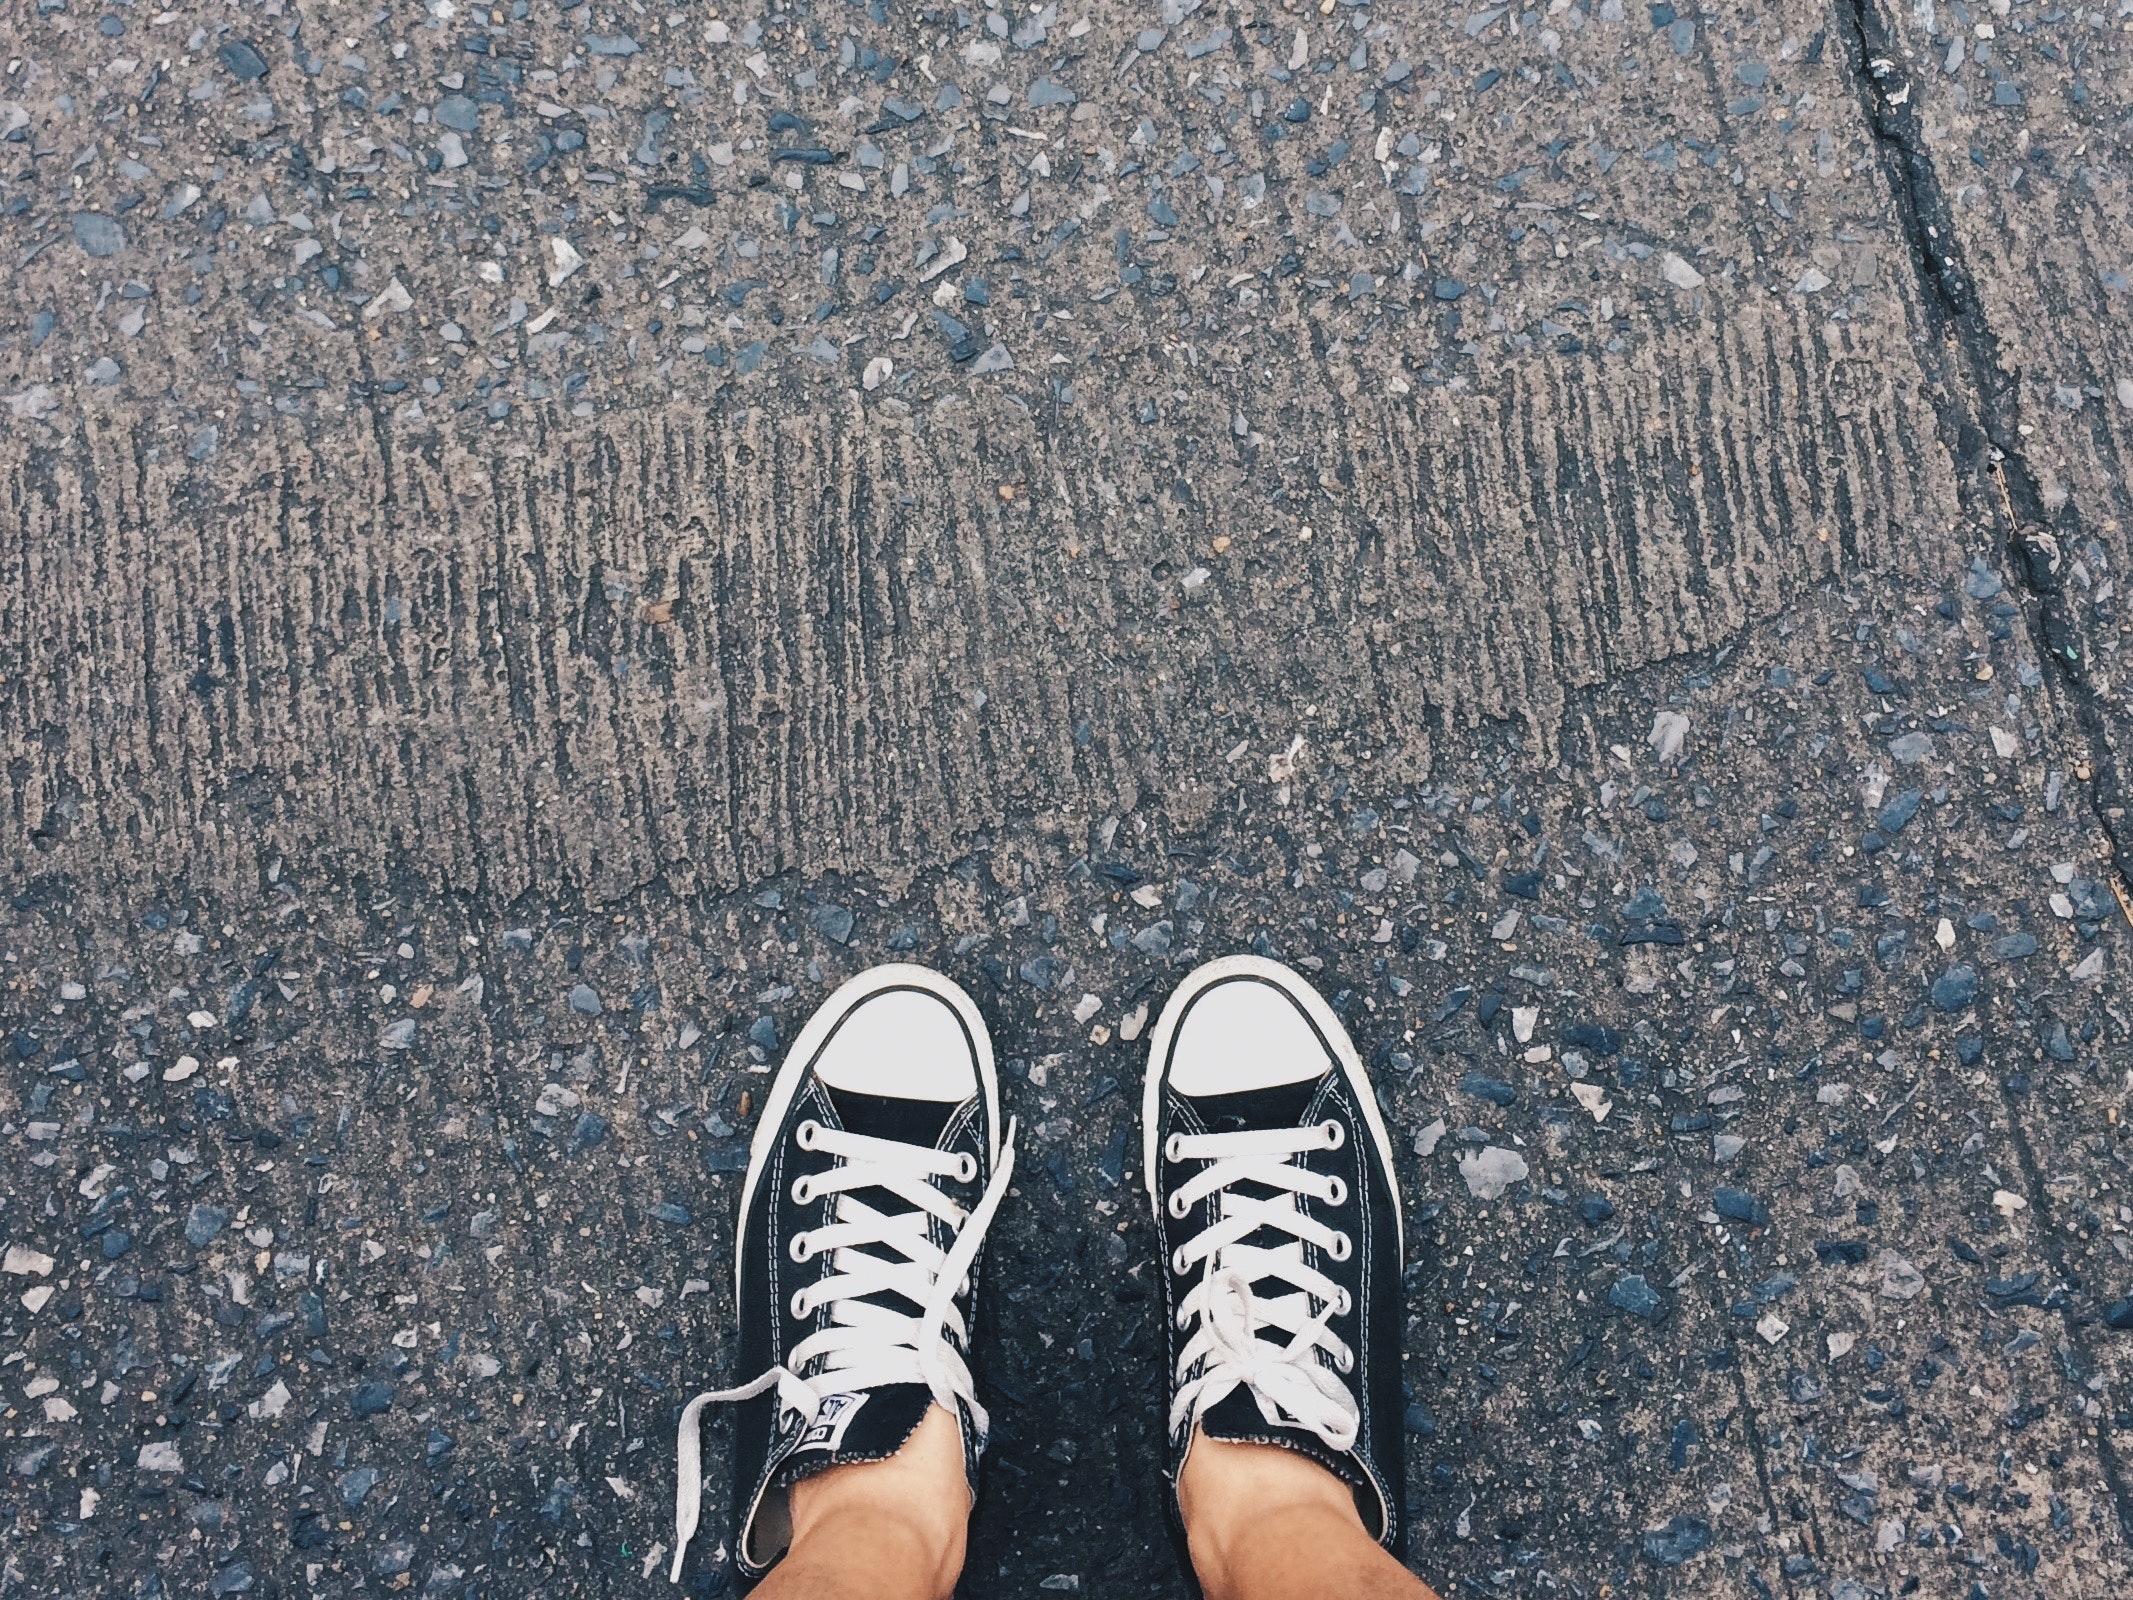
footwear, leg, human leg, shoe, asphalt, foot, road surface, jeans, Plimsoll shoe, grass, floor, ankle, human body, soil, sidewalk, photography, flooring, denim, plant, road, shadow, athletic shoe, sneakers, toe